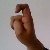
The image shows a hand gesture representing the letter 'X' in Indian Sign Language.